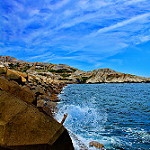
Label: sea